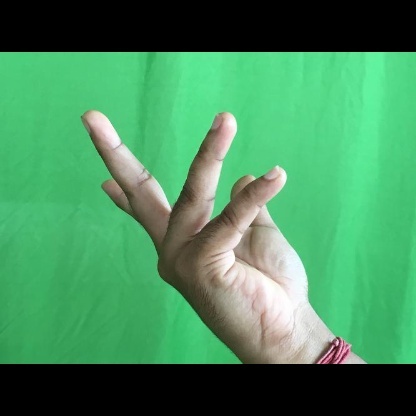
Mudra: Alapadmam